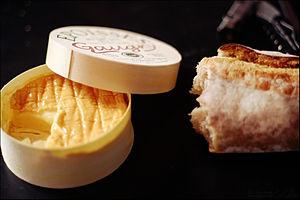
Epoisses dans sa boite en bois et baguette de pain
L'époisses est un fromage français de la région Bourgogne, bénéficiant d'une AOC depuis 1991 et d'une AOP depuis 1996.